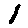
Label: 1